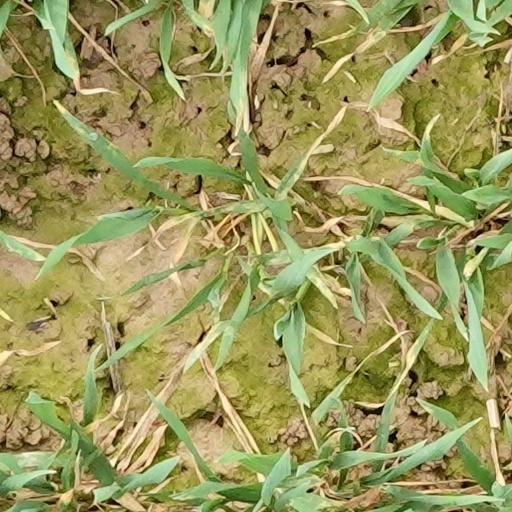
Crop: wheat